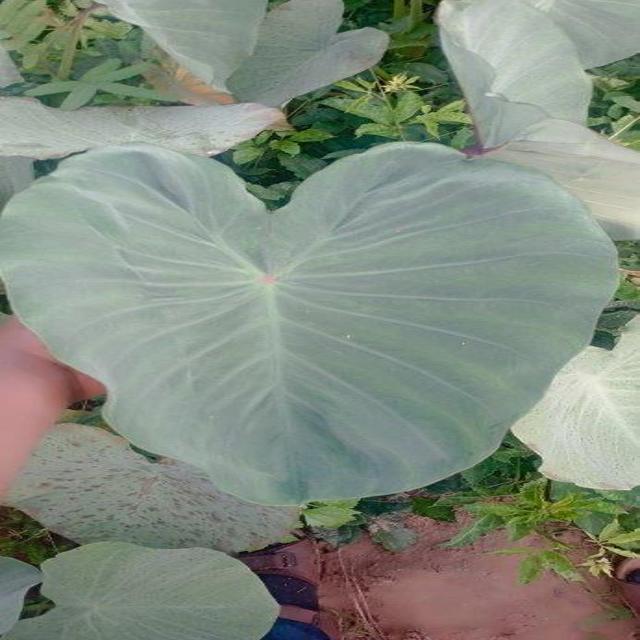
Label: Healthy